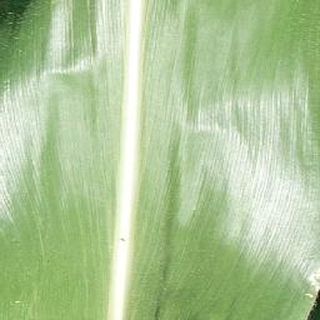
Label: healthy_corn